Scheana Shay

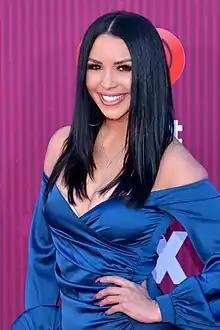
Scheana at the iHeartRadio Music Awards in March 2019

Scheana Shay (born May 7, 1985) is an American television personality and actress. She was an original cast member on the Bravo reality television series "Vanderpump Rules" for eleven seasons. Shay made guest appearances on the spin-off, "The Valley", in the second season.